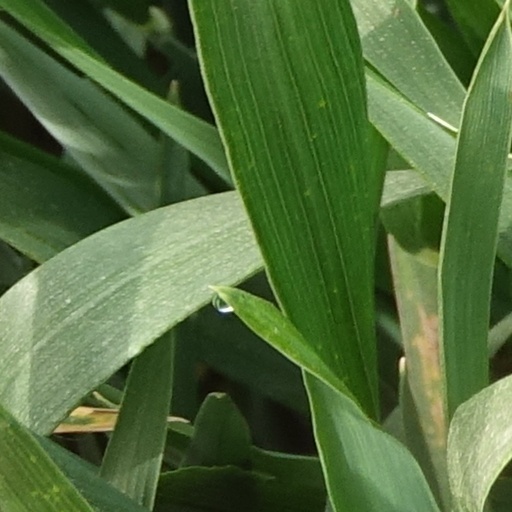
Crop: wheat